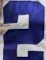
Number: 2